Kemp & Hebert Building

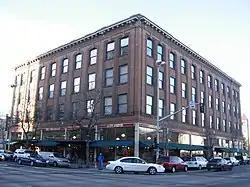
The building in 2007

The Kemp & Hebert Building, also known as the Liberty Furniture Store, is a historic four-story building in Spokane, Washington. It was designed by Alfred D. Jones in the Classical Revival style, and built in 1908 as a store for Kemp & Hebert, a dry goods company co-founded by Spokane businessmen Charles John Kemp (1857–1914) and Henry H. Hebert (1866–1941) in 1892.